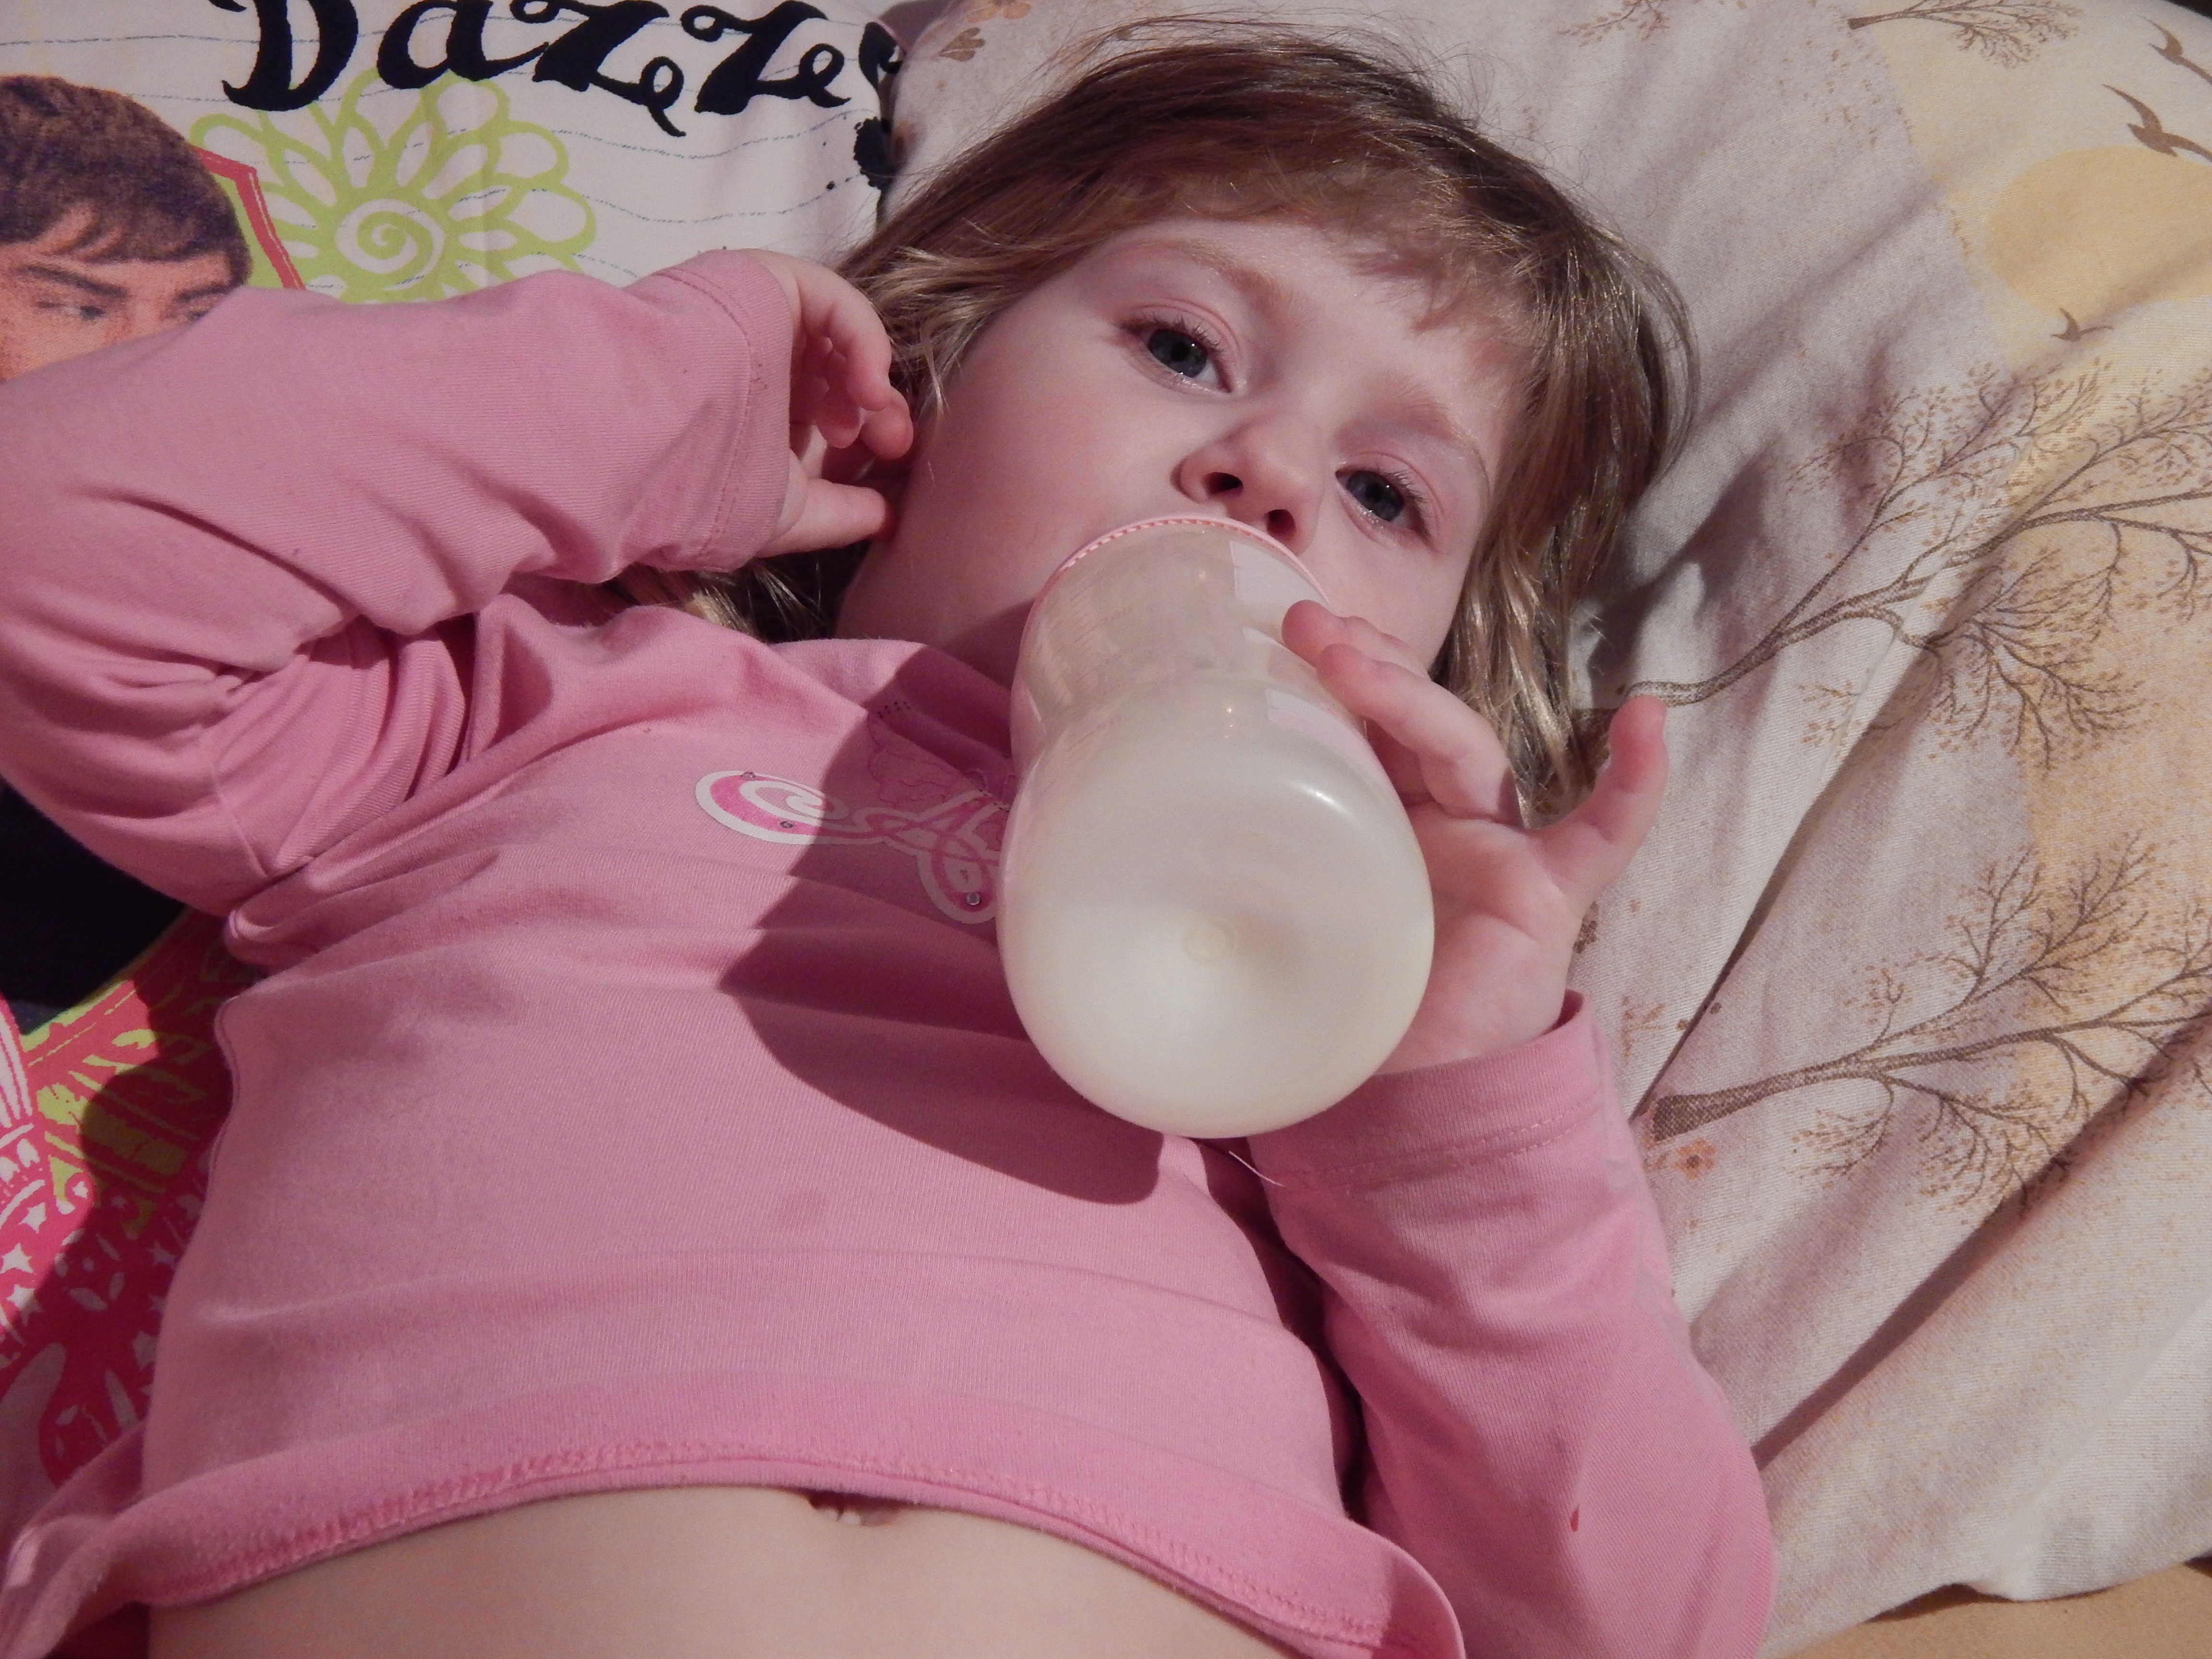
person, girl, leg, child, clothing, pink, baby, mouth, infant, tired, organ, interaction, human action, undergarment